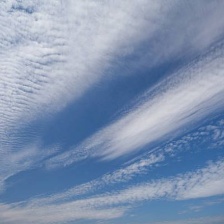
Cloud type: Altocumulus